House of Croÿ

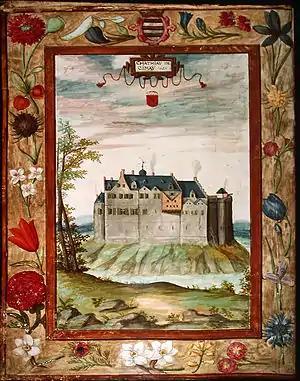
Chimay Castle.

Jean I de Croÿ was responsible for the ascendancy of his family to a position of supreme power in medieval Burgundy. He served Philip the Bold and his son John the Fearless in the capacity of councillor and chamberlain. In 1384 he married a wealthy heiress, Marie de Craon, successfully suing her first husband's family upon her death. In 1397, Jean acquired the lordship of Chimay, which was to become a core dominion of the Croÿ family. Four years later, he was appointed governor of Artois and led the ducal armies against the rebellious citizens of Liège. He was recorded as the "Grand Bouteiller" of the king of France in 1412 when he laid siege to Bourges. The following year, Isabeau of Bavaria had him apprehended and incarcerated in the castle of Montlhéry, whence he escaped. Jean, together with two of his sons, were killed in the Battle of Agincourt on 25 October 1415.